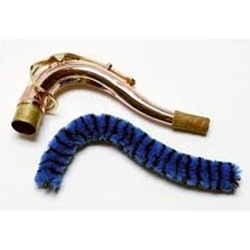
HW Products HWTGN Tenor Sax Gooseneck Padsaver
The ultra-wicking fiber will instantly pull corrosive moisture from every surface it touches Super flexible design Easily fits the curve of the neck Leaves your horn clean and ready to play next time Can be stored inside or outside of the instrument
Brand: Harris Teller
Category: Arts & Entertainment > Hobbies & Creative Arts > Musical Instrument & Orchestra Accessories > Woodwind Instrument Accessories > Saxophone Accessories > Saxophone Care & Cleaning > Saxophone Pad Savers